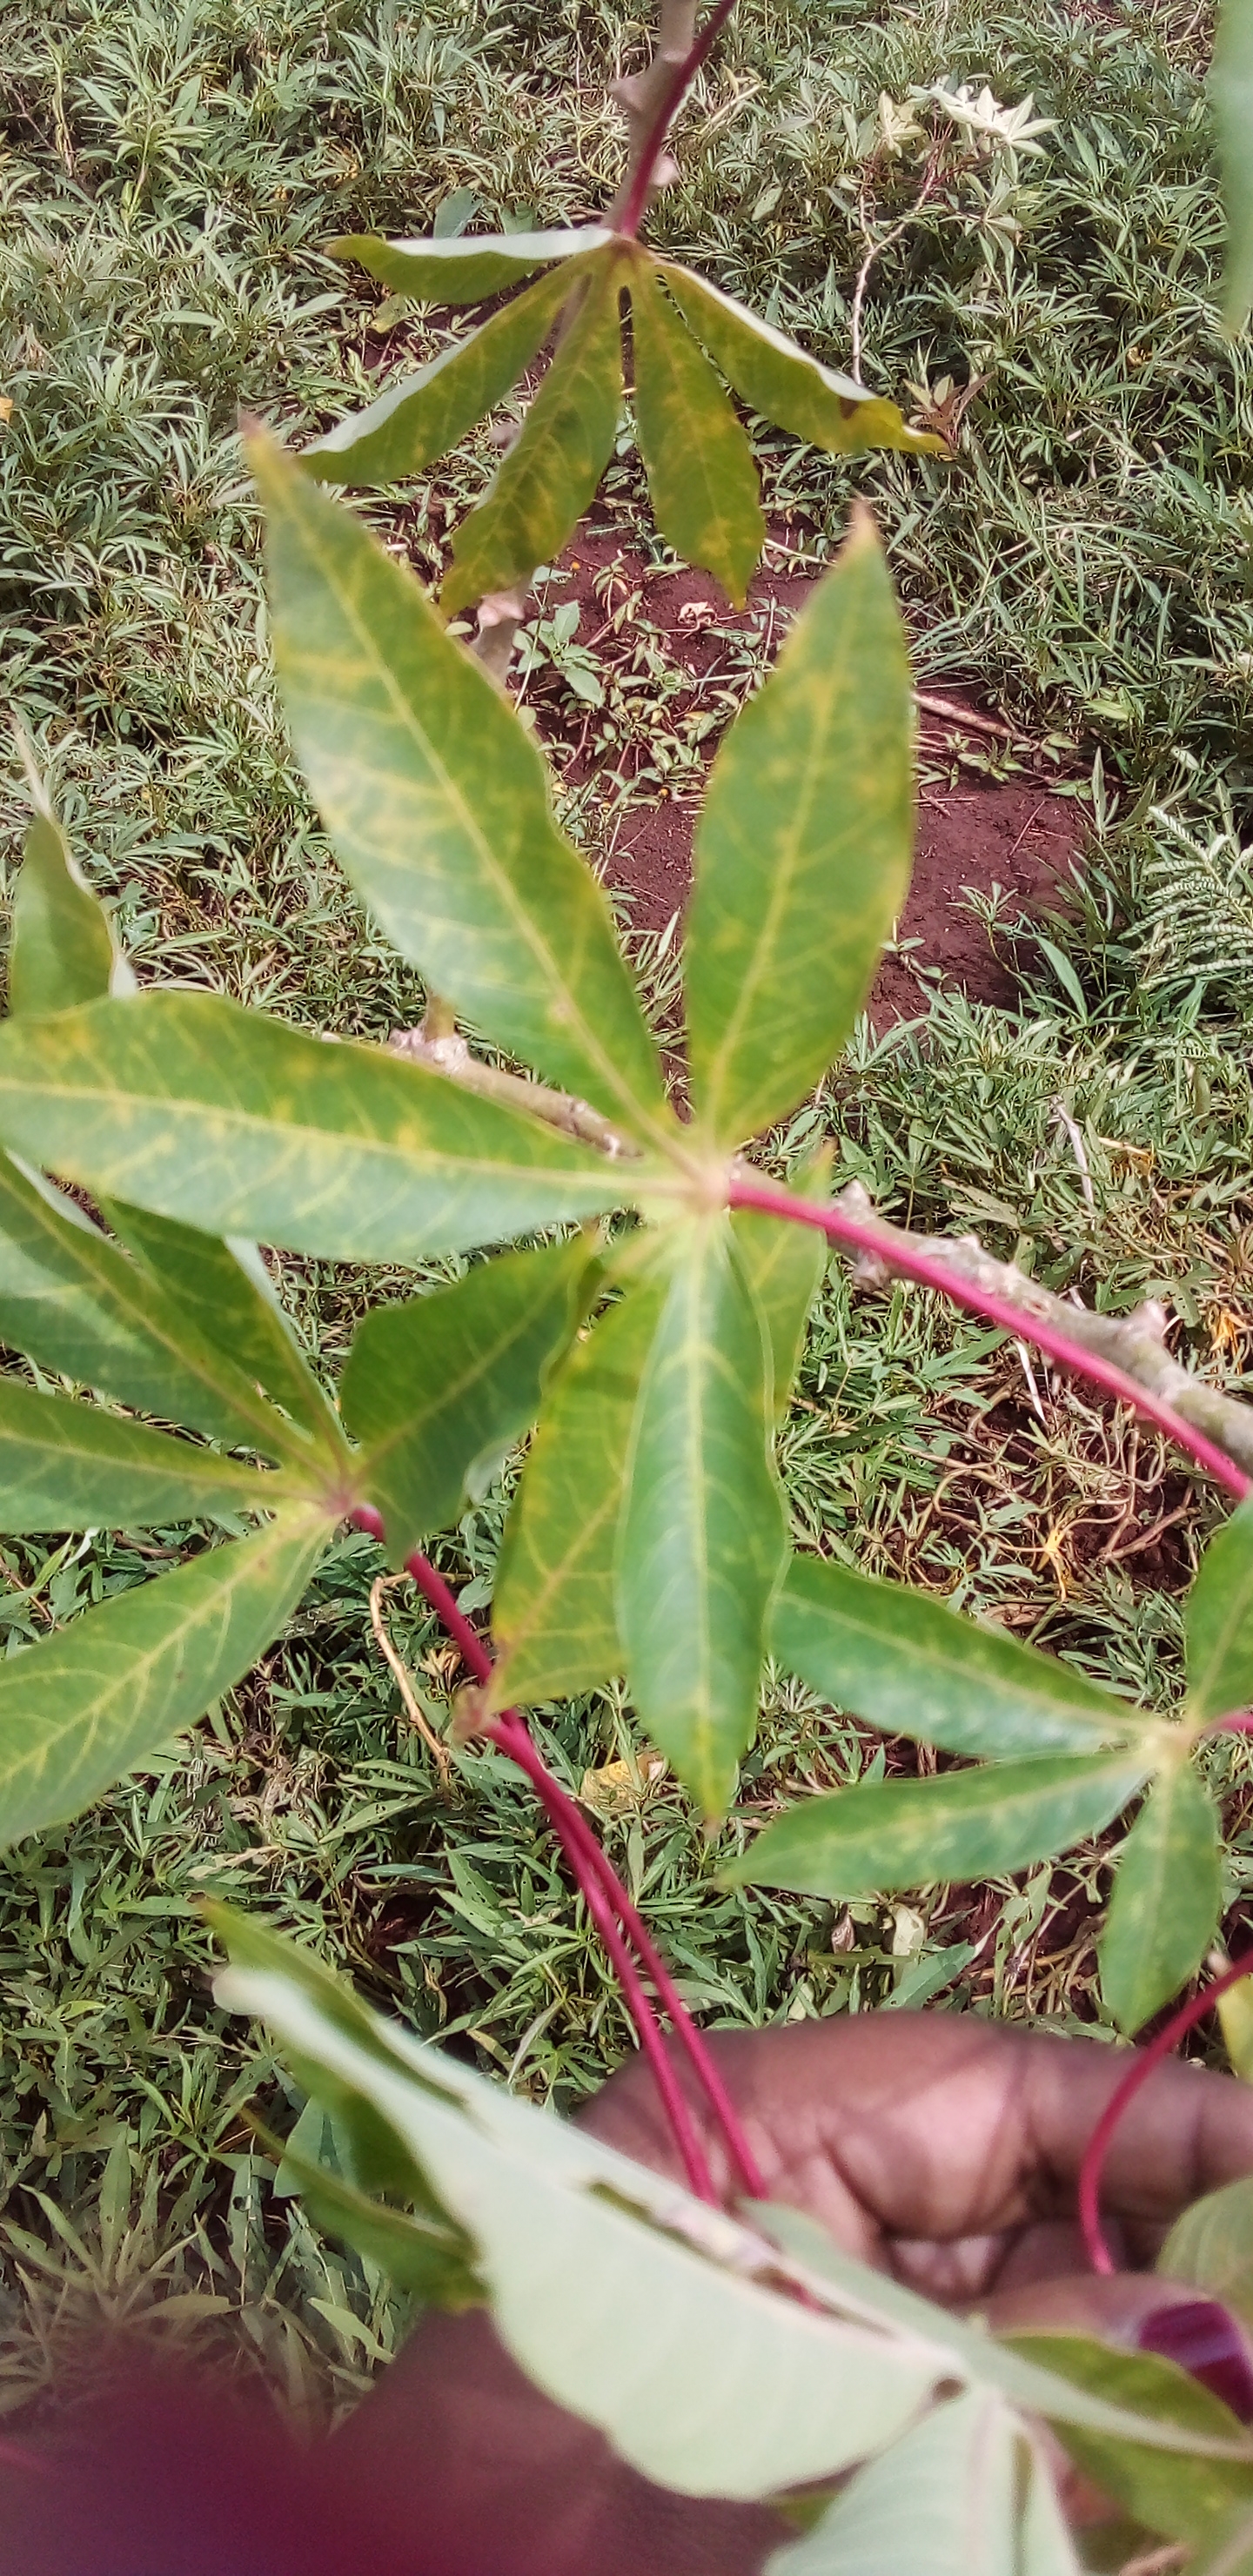
Label: cassava brown streak disease (cbsd)